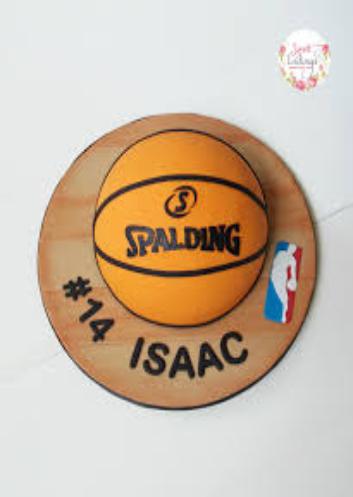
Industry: Sports